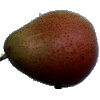
Label: Pear Forelle 1